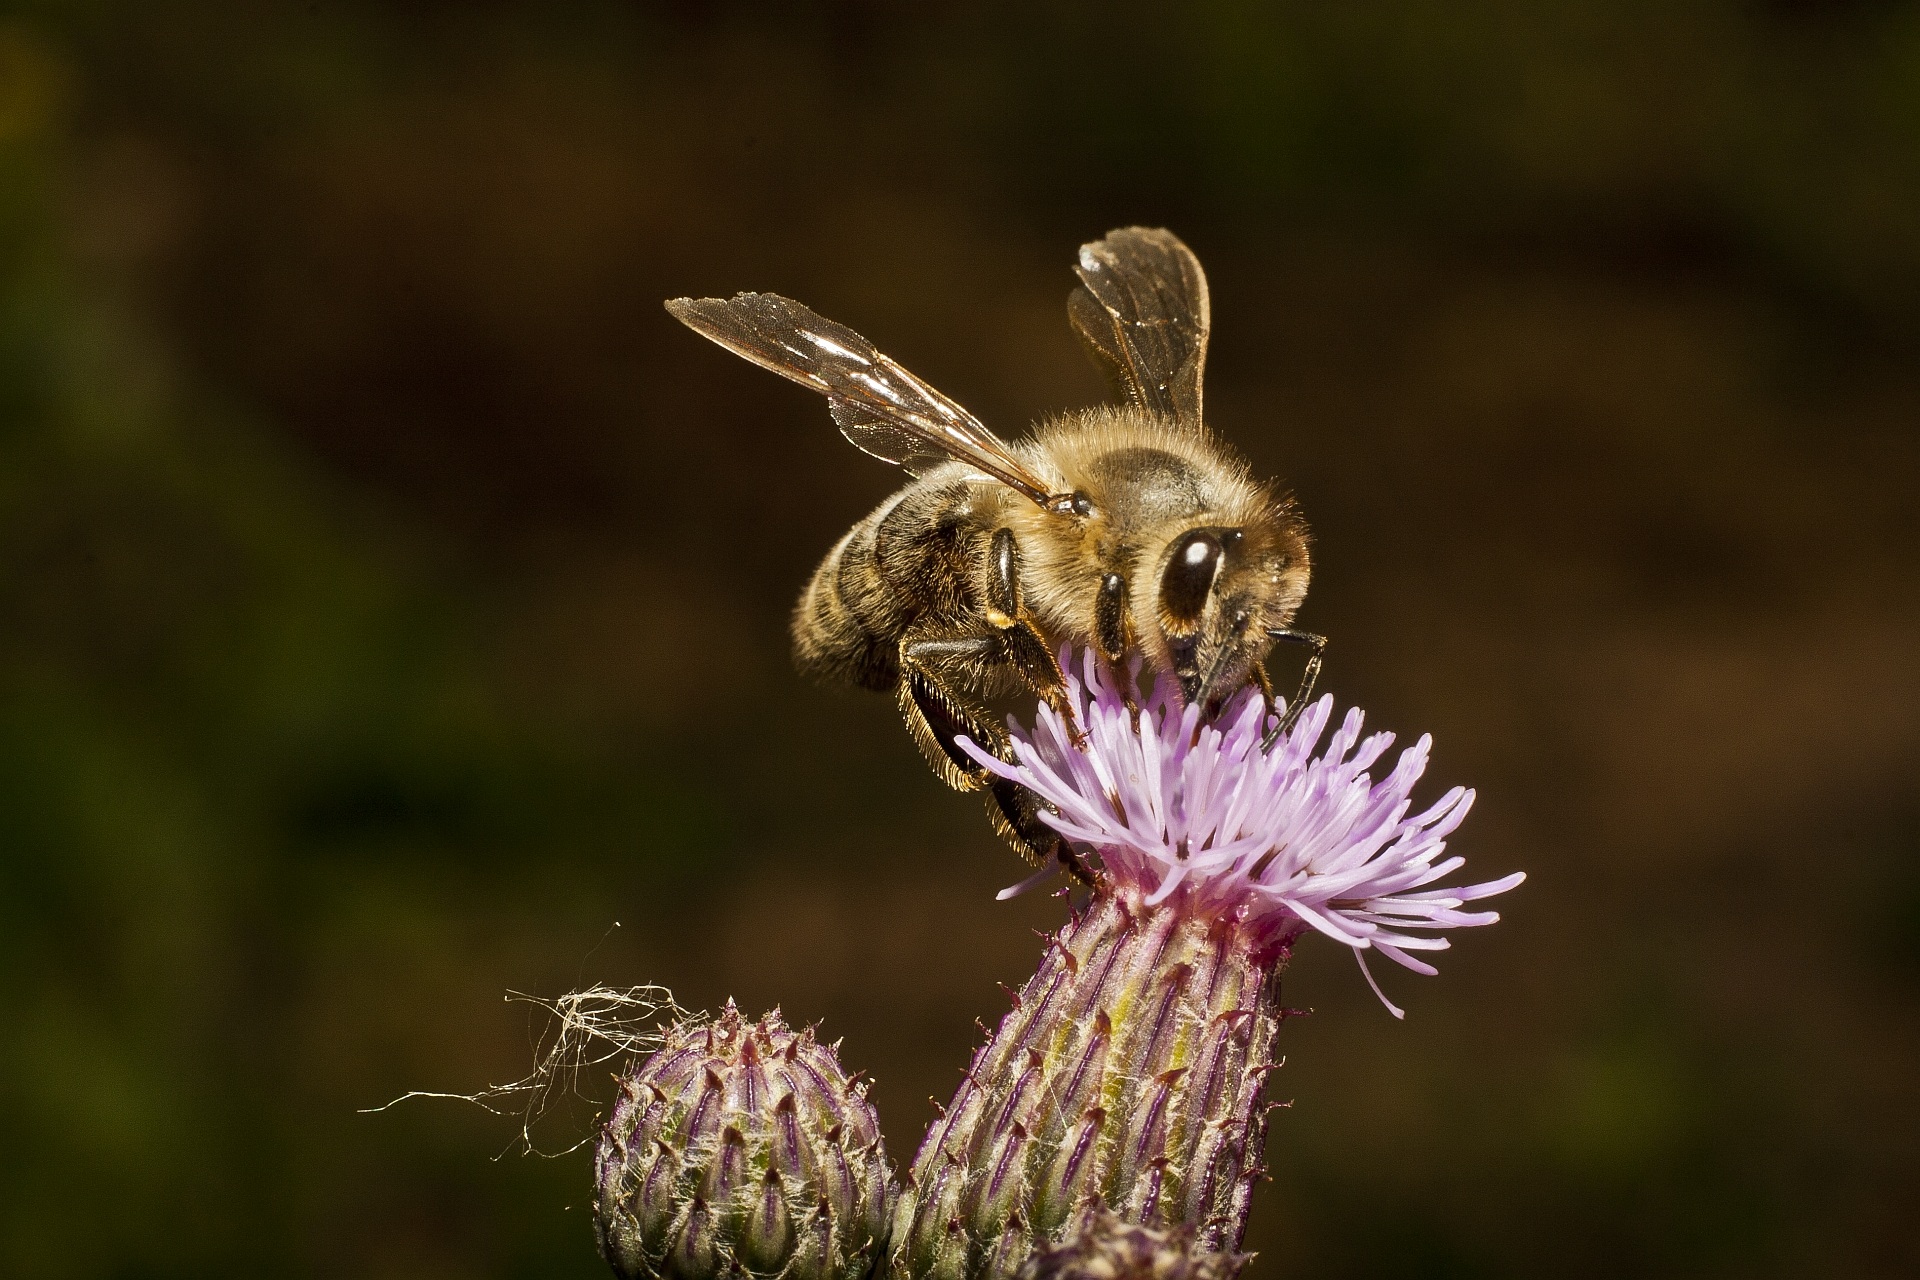
nature, blossom, wing, photography, flower, purple, bloom, honey, wildlife, pollen, insect, botany, pink, close, flora, fauna, wild flower, invertebrate, wildflower, close up, bee, thistle, collect, search, nectar, macro photography, probe, honey bee, pollinator, membrane winged insect, flower honey